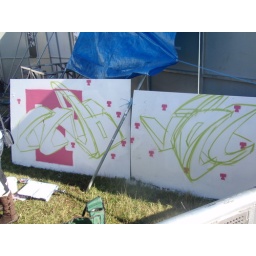
)T in the P outline ( 2 cans of red stripe and half a bottle of bucky in)